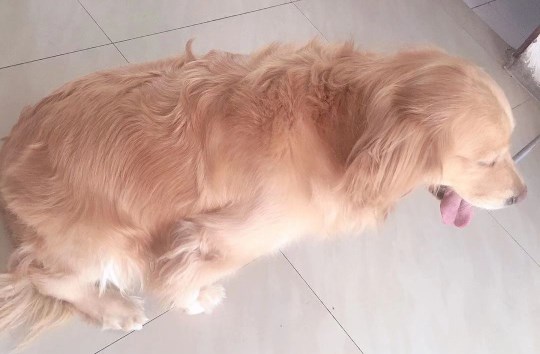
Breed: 5355-n000126-golden_retriever